Gammel Strand 52

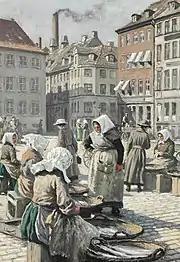
The building seen on the right in a painting by Paul Gustav Fischer

On 27 February 1828 the property was acquired by chancellery secretary Frederik Hjort (17971769). In 1830 he was appointed as treasurer of Danske Kancelli, a position in which he remained for 30 years.